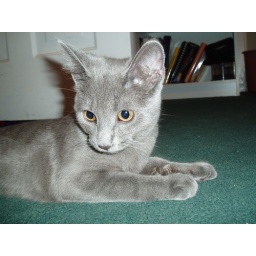
Soo cute and at home in our new place